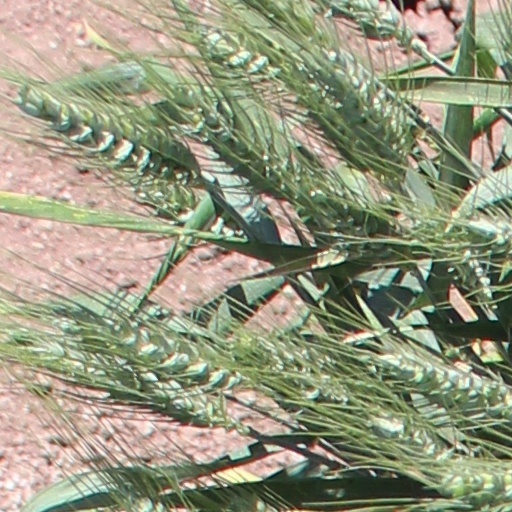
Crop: wheat